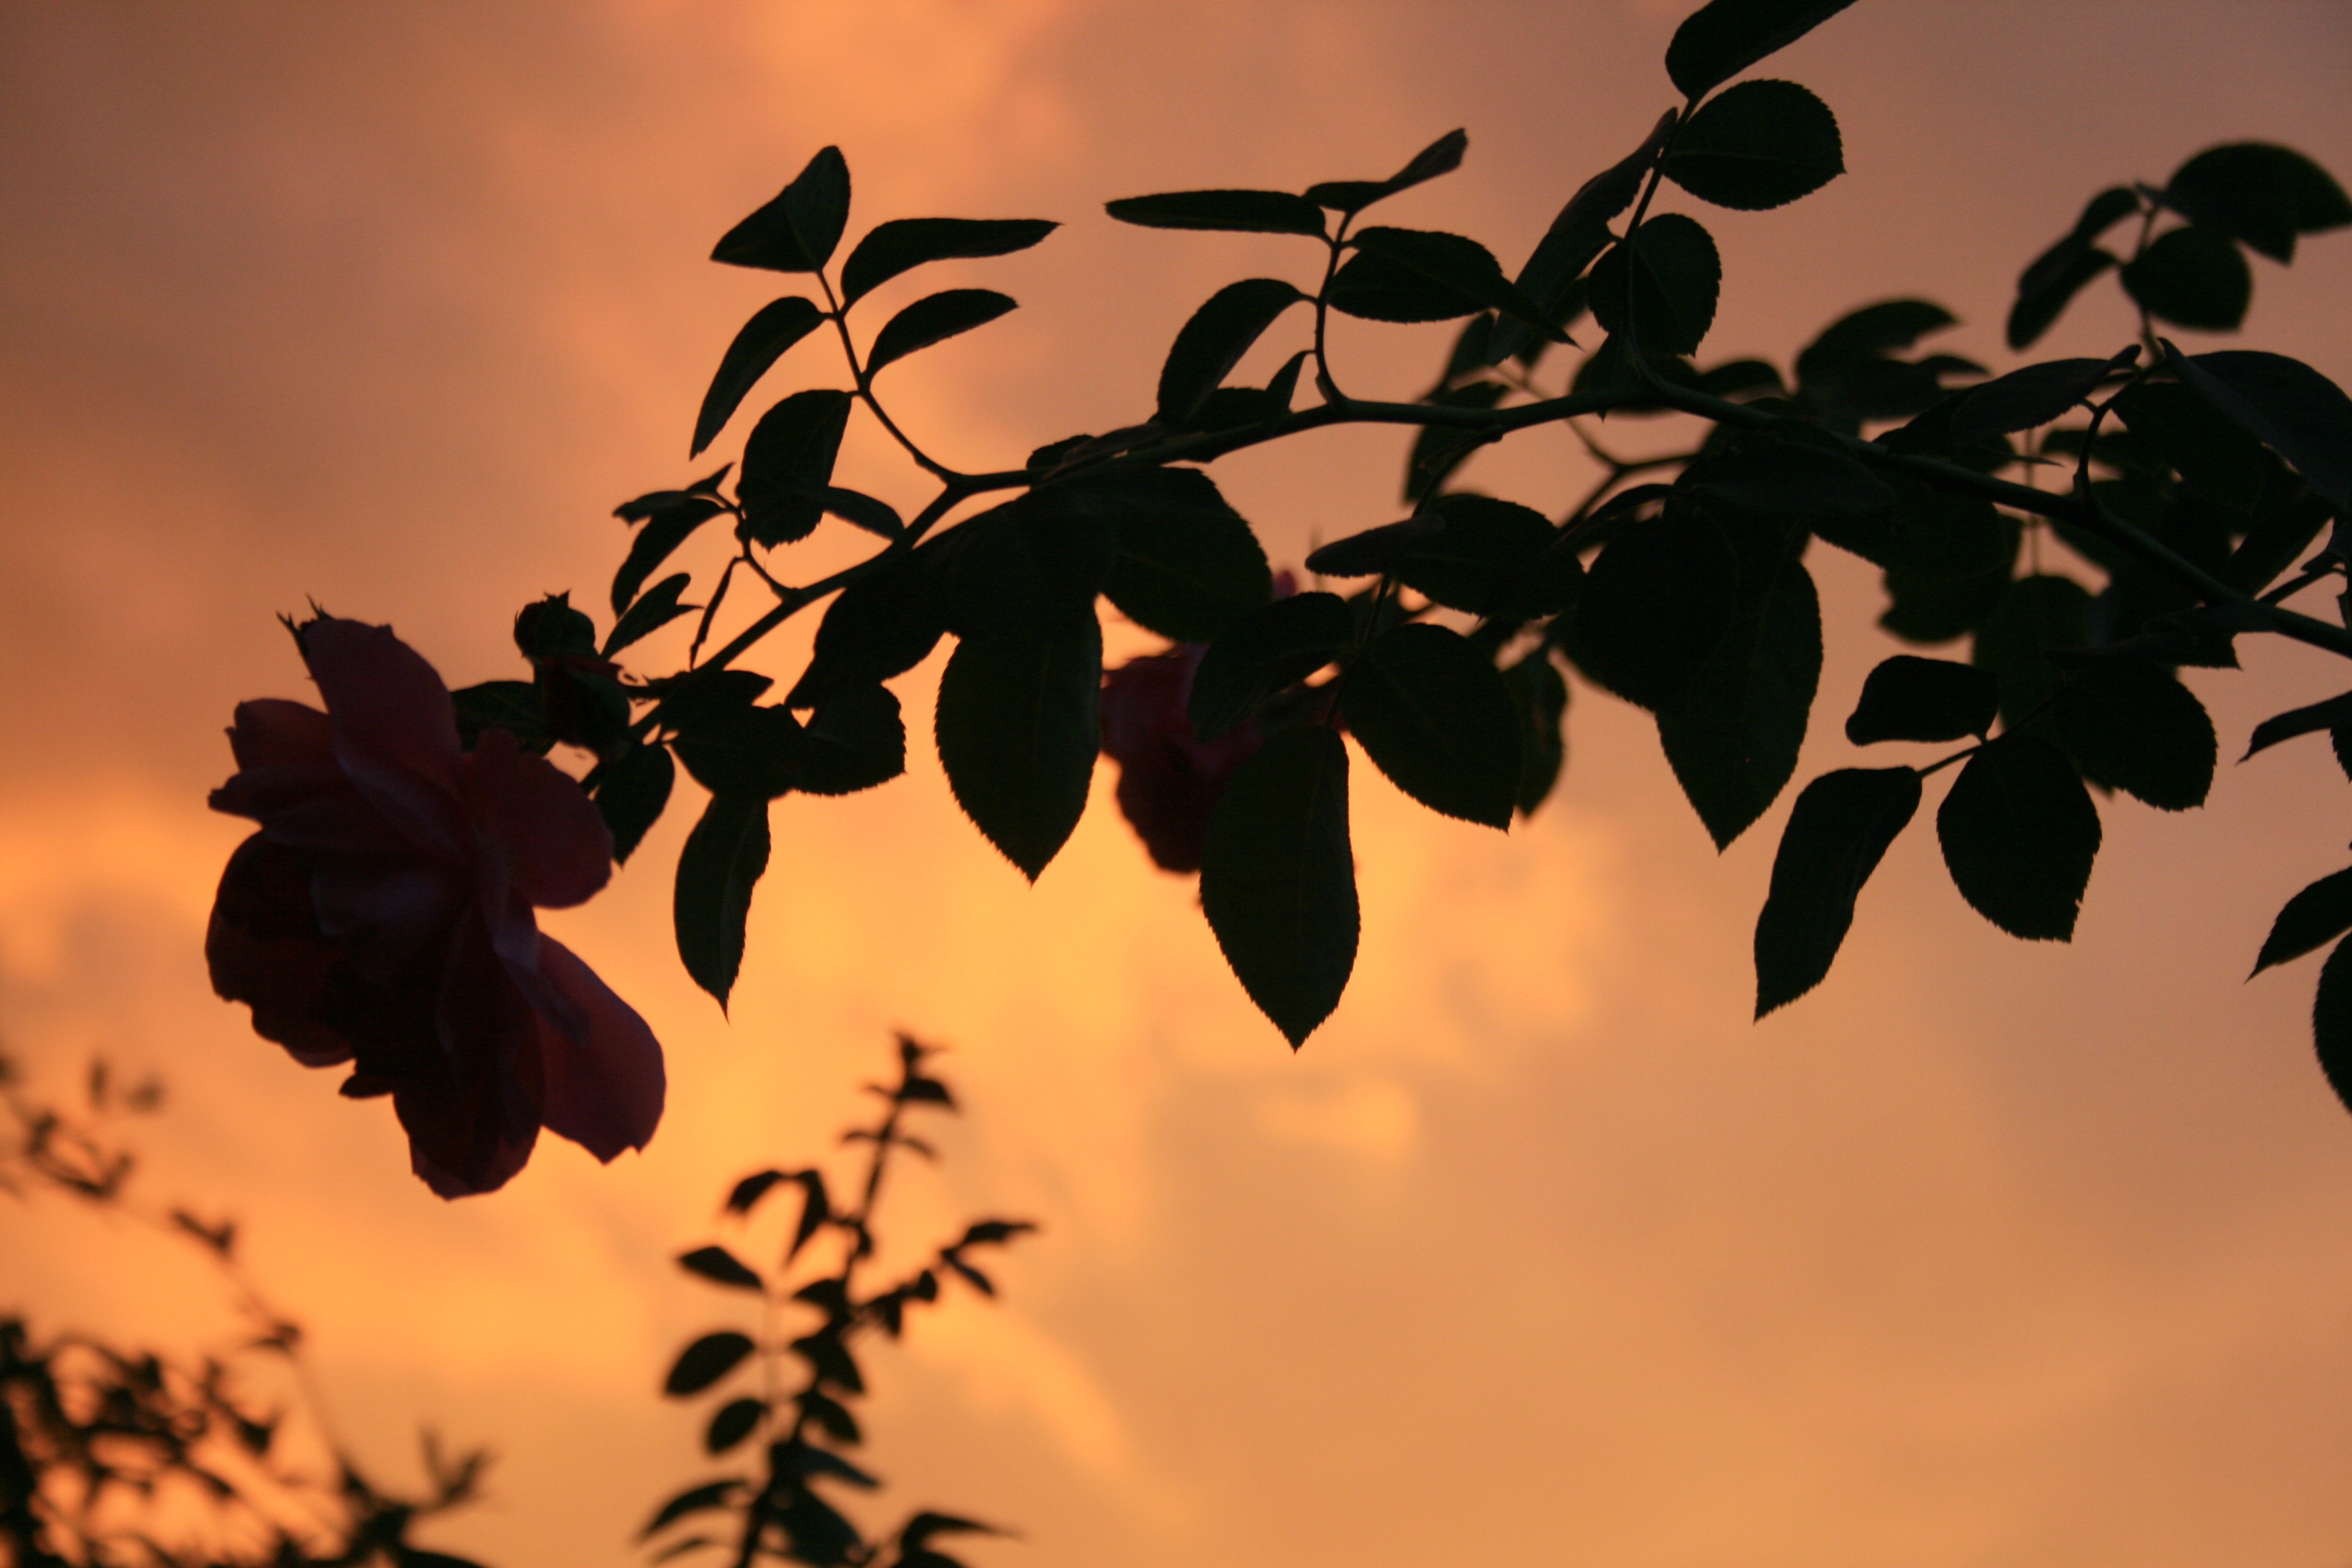
tree, nature, branch, silhouette, light, plant, sky, sunset, sunlight, morning, leaf, flower, petal, autumn, flora, twig, orange sky, plant stem, woody plant, after storm, golden glow, stormy clouds, rose silhouette